Trailer (vehicle)

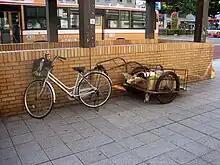
Bicycle trailer of Japan

A bicycle trailer is a motor less wheeled frame with a hitch system for transporting cargo by bicycle.